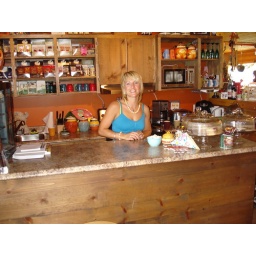
Brenda Gillingham let me play the house guitar in the coffee shop. Appleton, Newfoundland